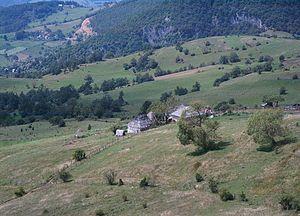
Gornji Stranjani est un village de Serbie situé dans la municipalité de Prijepolje, district de Zlatibor. Au recensement de 2011, il comptait 61 habitants.